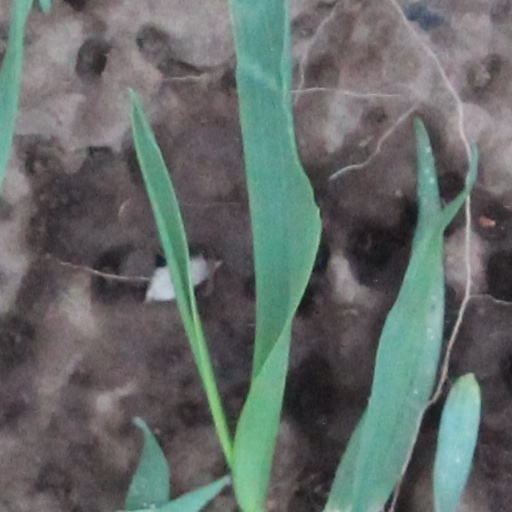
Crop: wheat